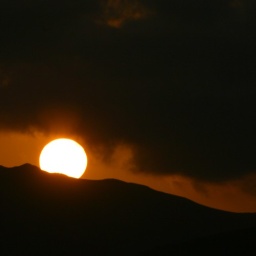
The sun rises over the mountains on one of the Cape Verde Islands, off the weat coast of Africa.